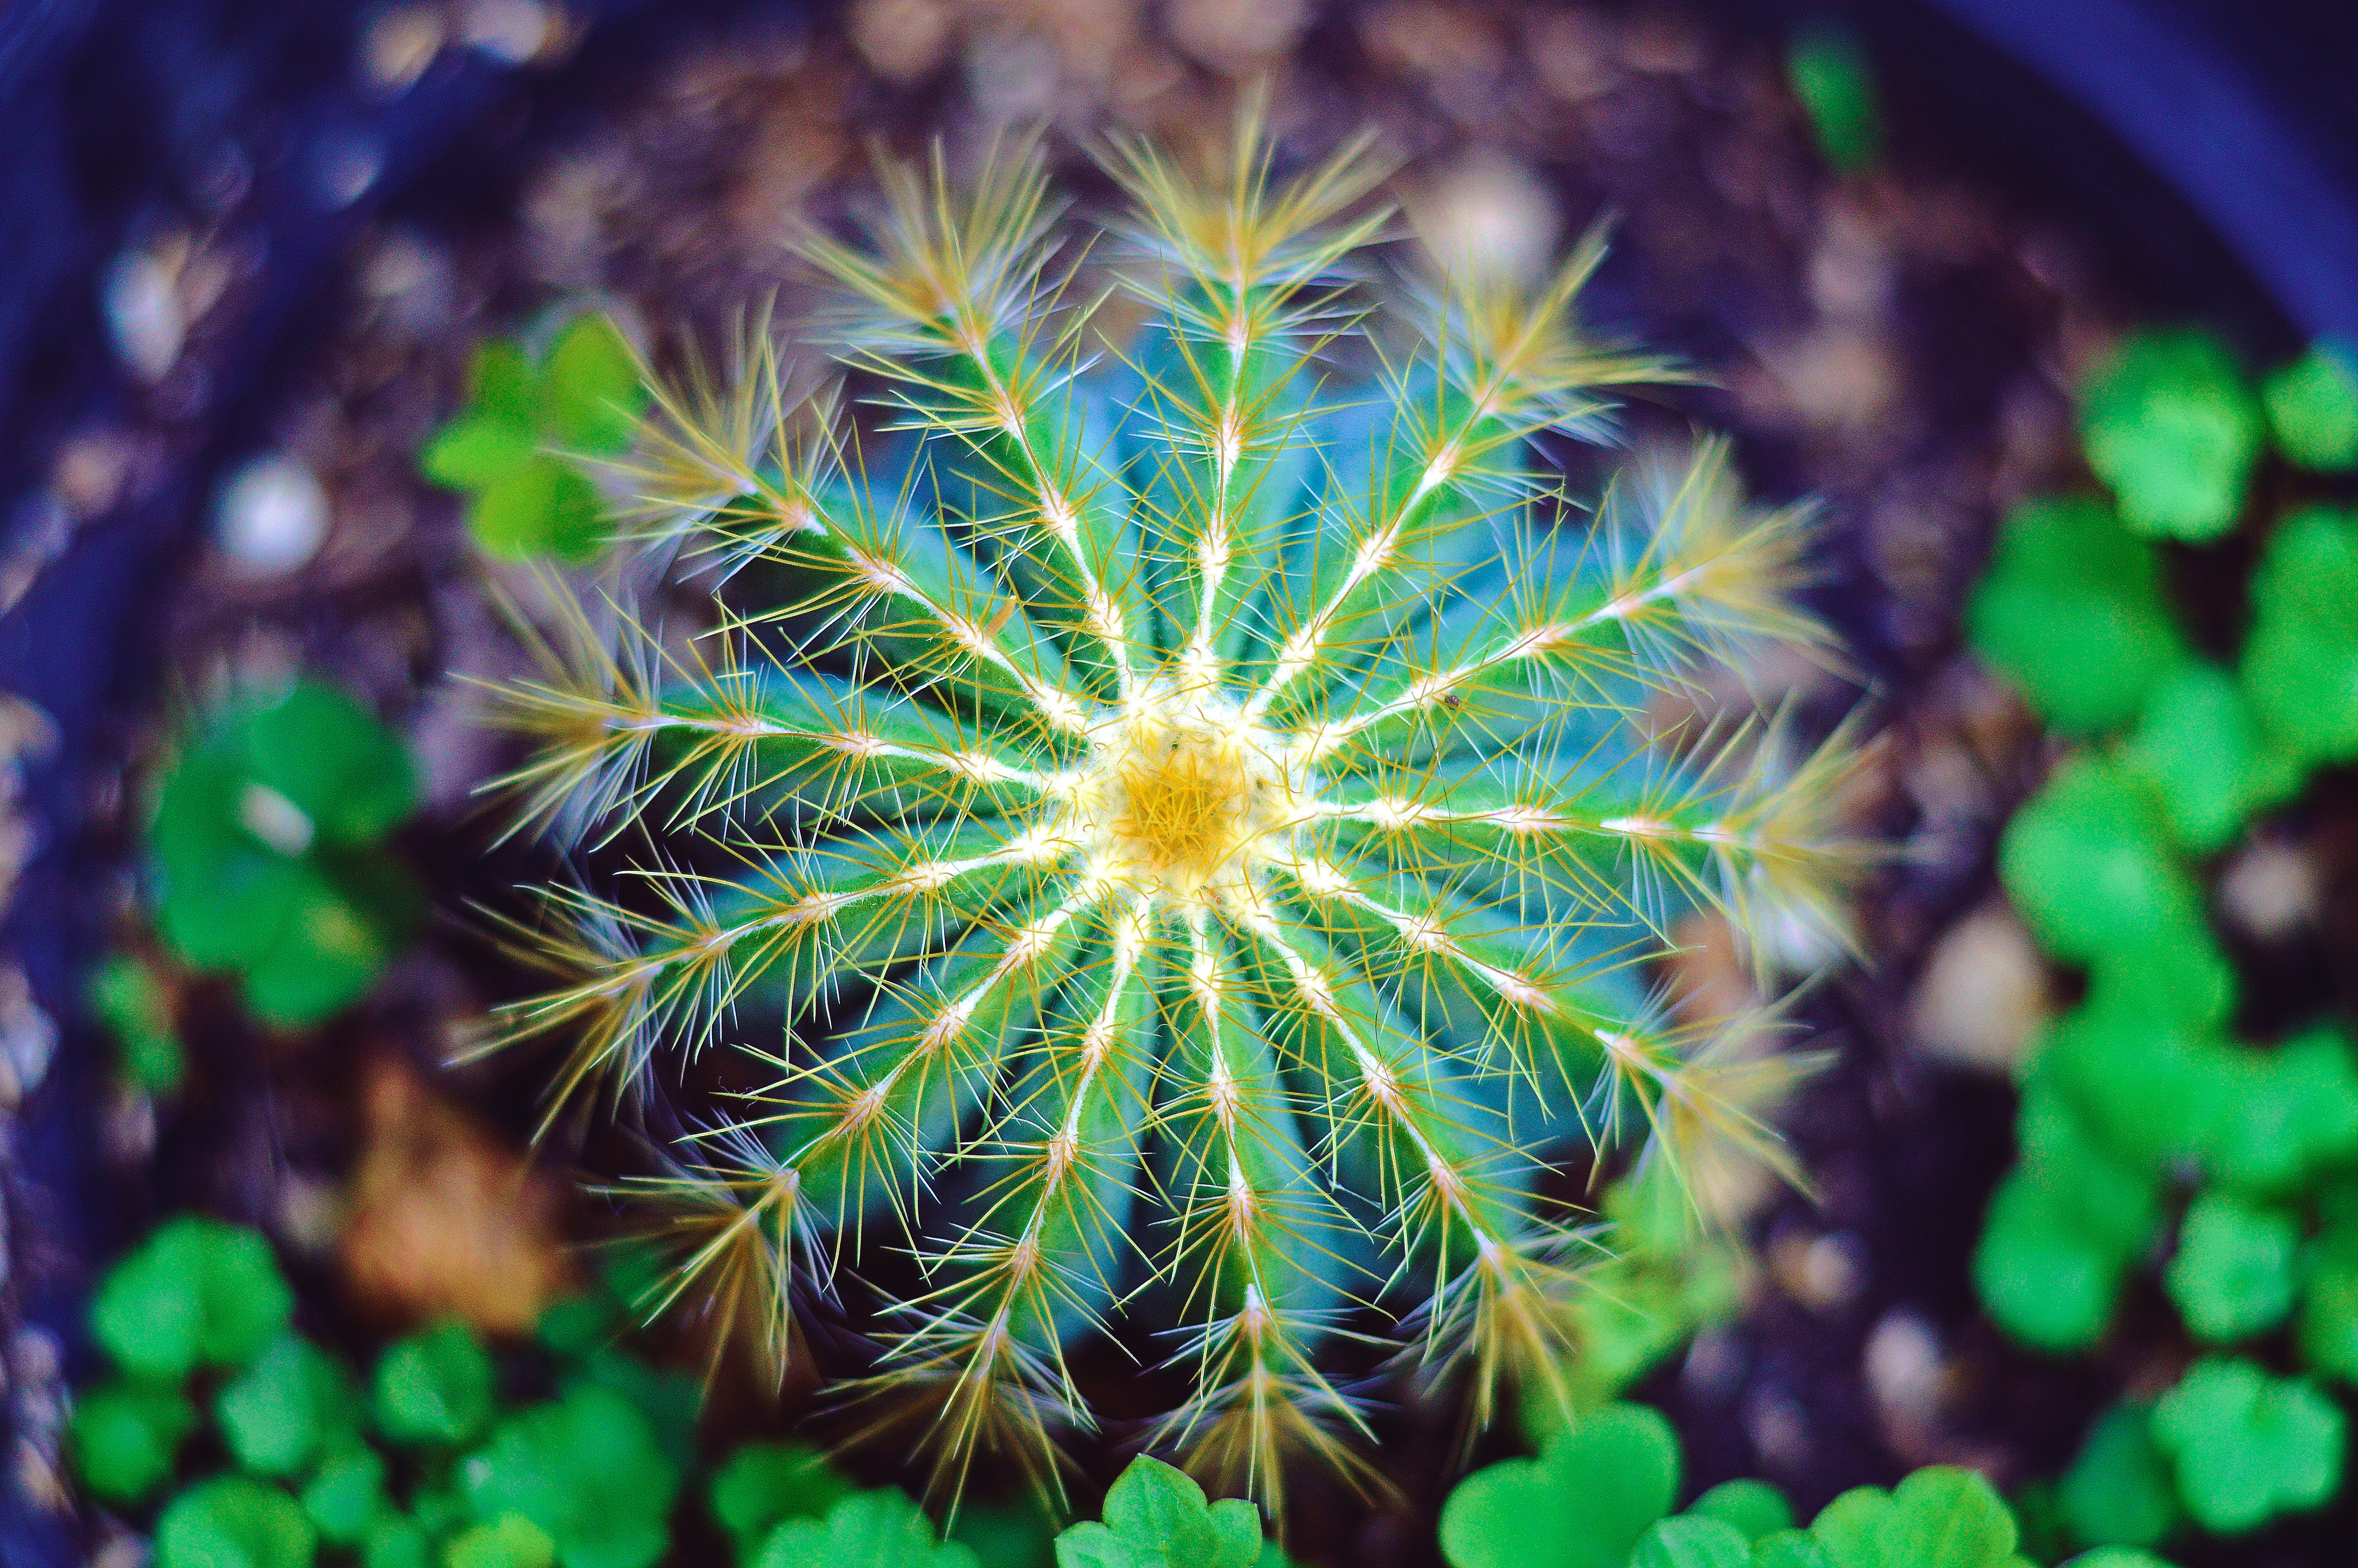
tree, nature, cactus, plant, photography, leaf, flower, green, toy, flora, close up, spikey, kaleidoscope, macro photography, flowering plant, land plant, fractal art